Nagaland Baptist Church Council

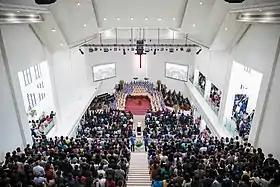
Worship service at Kohima Ao Baptist Church in Kohima, affiliated to the Nagaland Baptist Church Council, 2019.

The Nagaland Baptist Church Council has its origins in an American mission of the American Baptist Mission (American Baptist Churches USA) in 1839.